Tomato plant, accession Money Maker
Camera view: bottom (45 deg); turntable rotation: 150 degrees
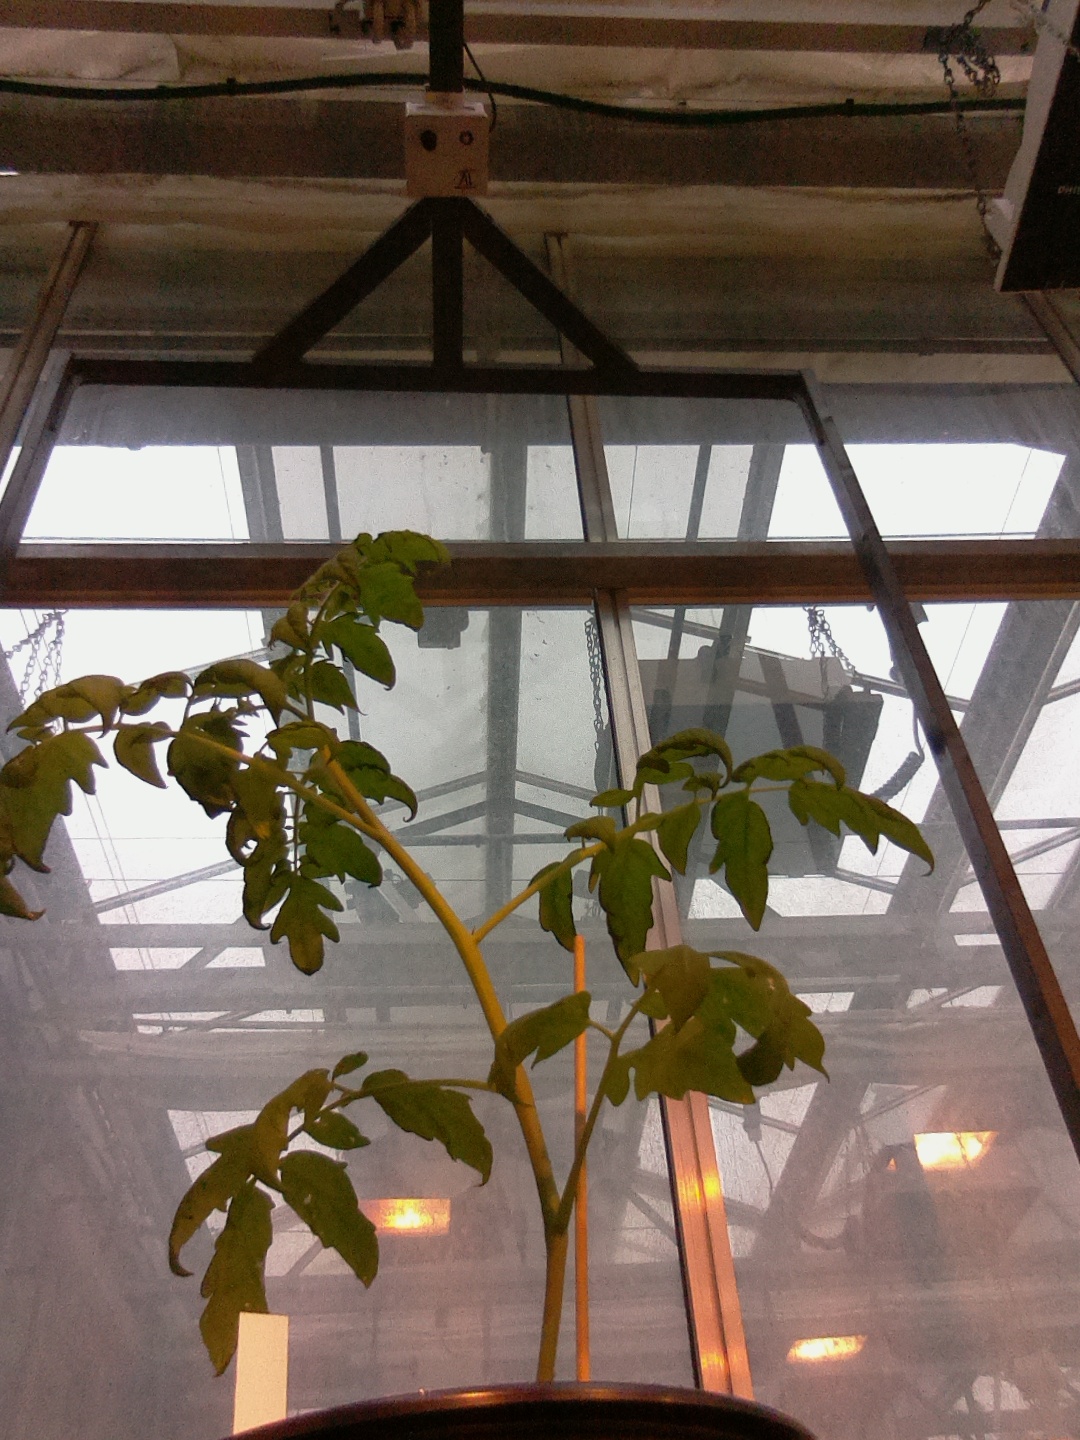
BBCH growth stage 14: 8 of true leaves visible